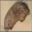
Label: porcupine